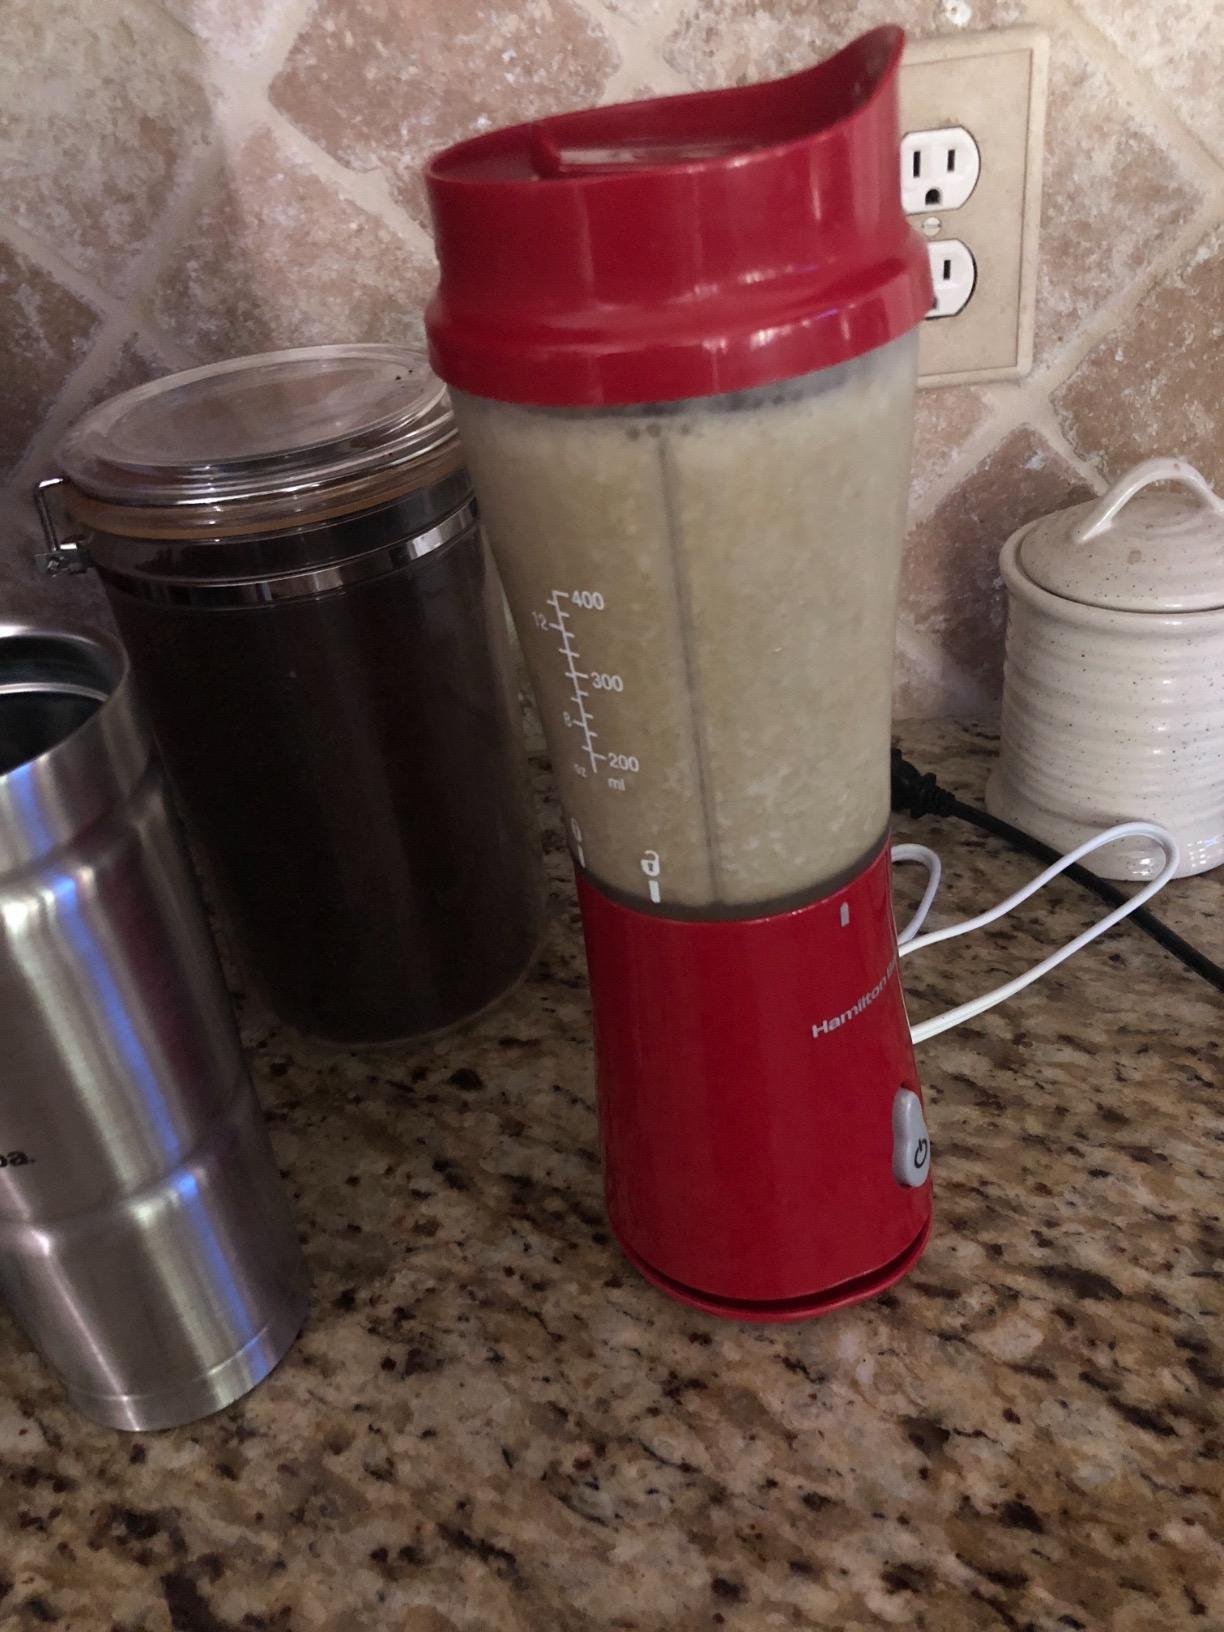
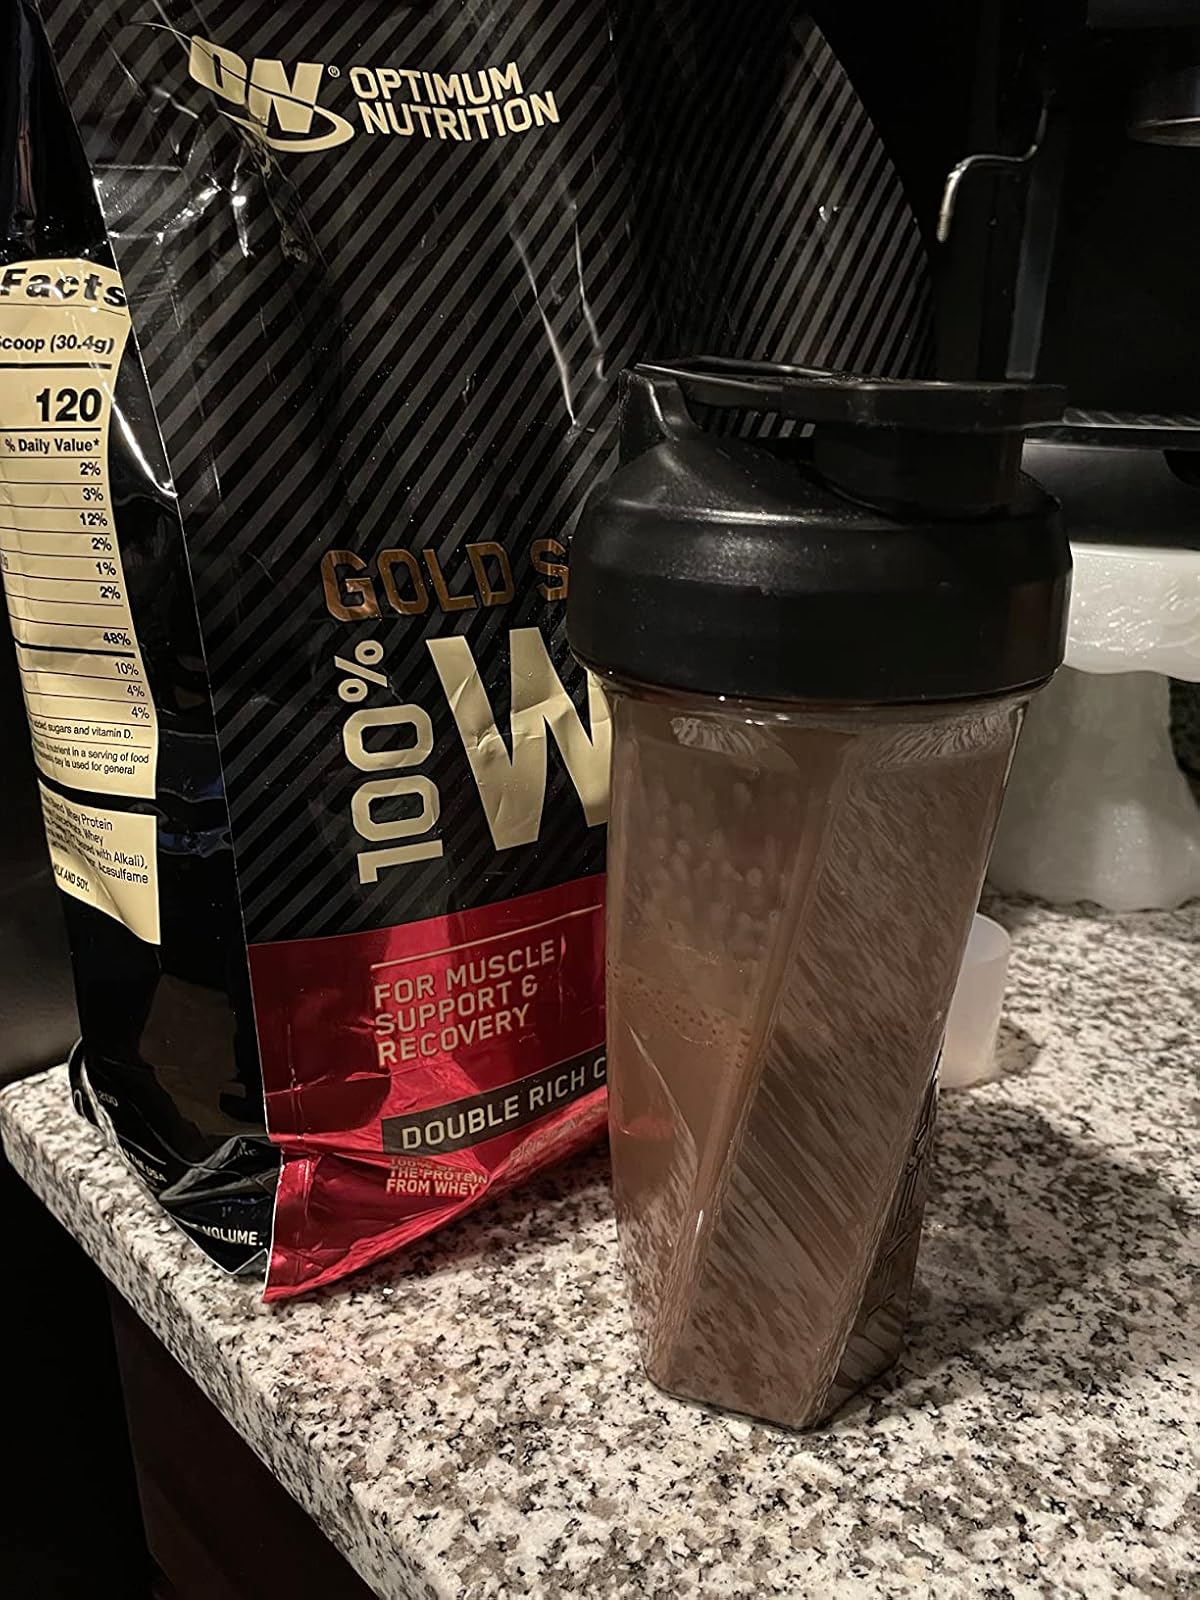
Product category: items_blender
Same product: no